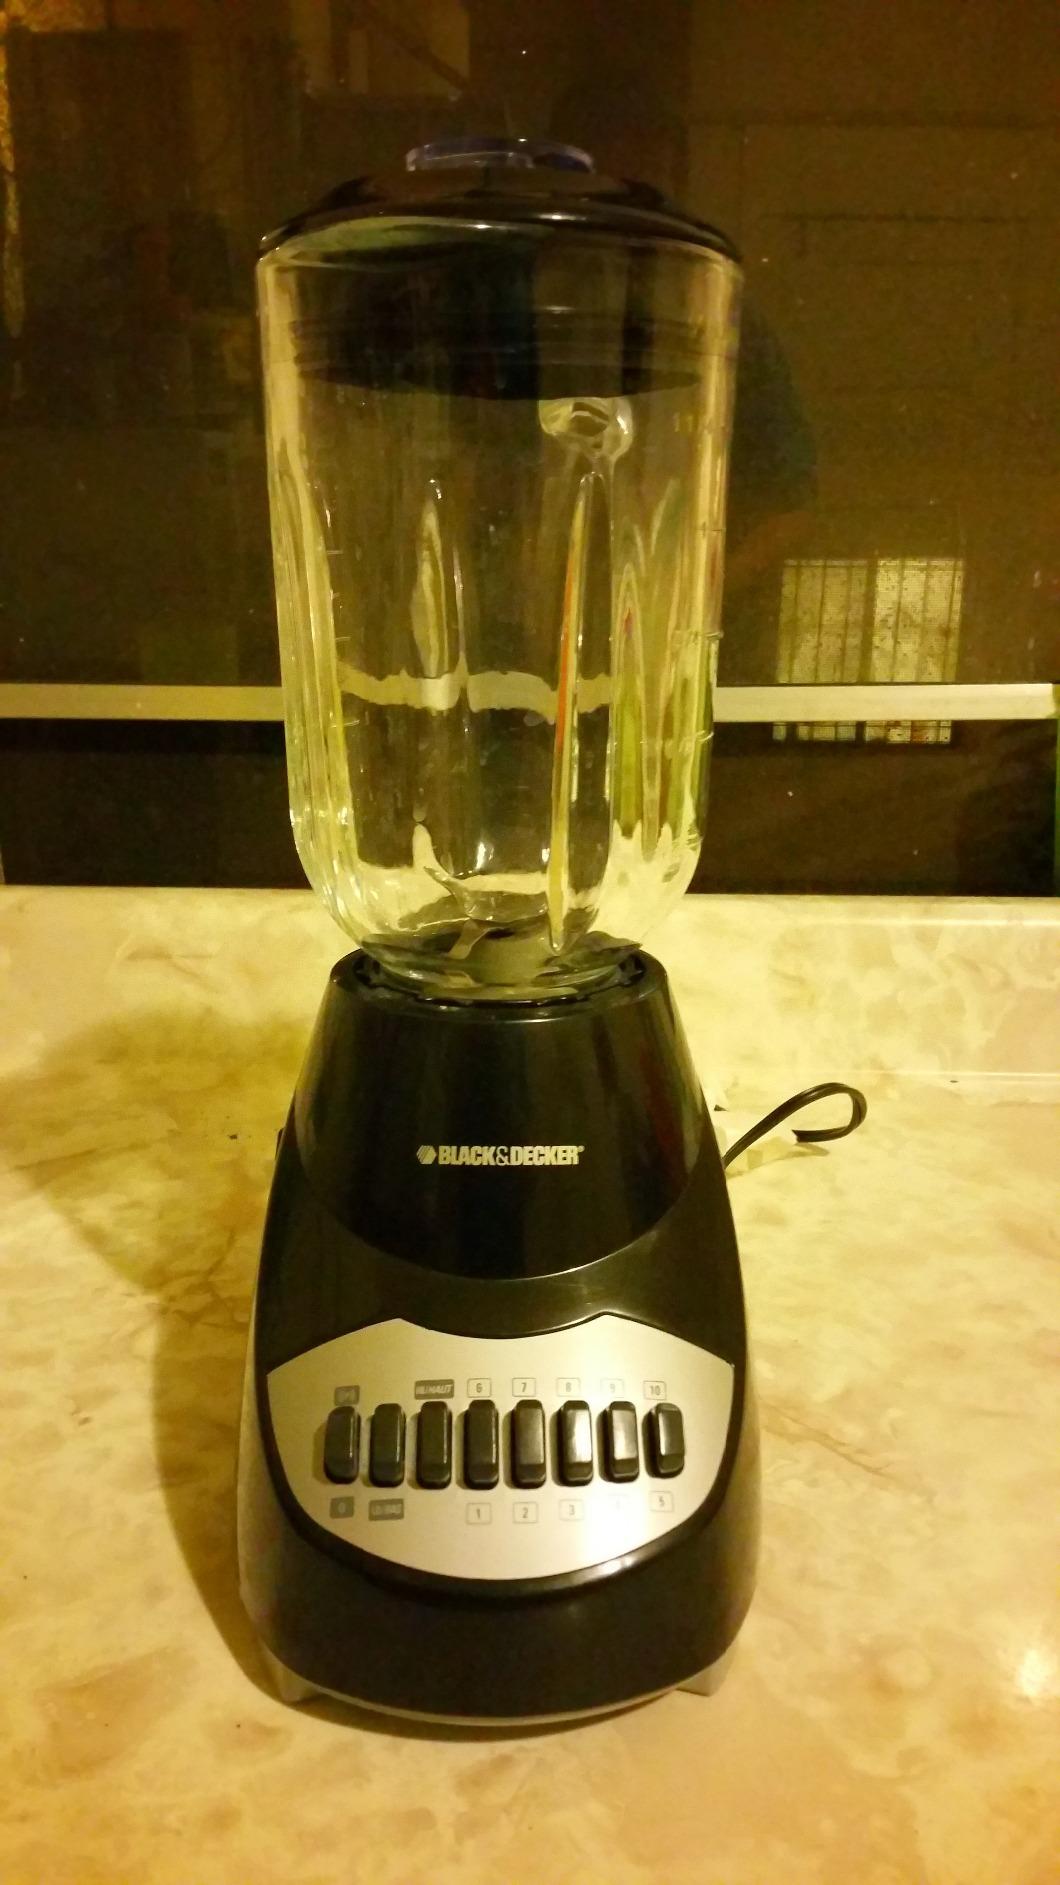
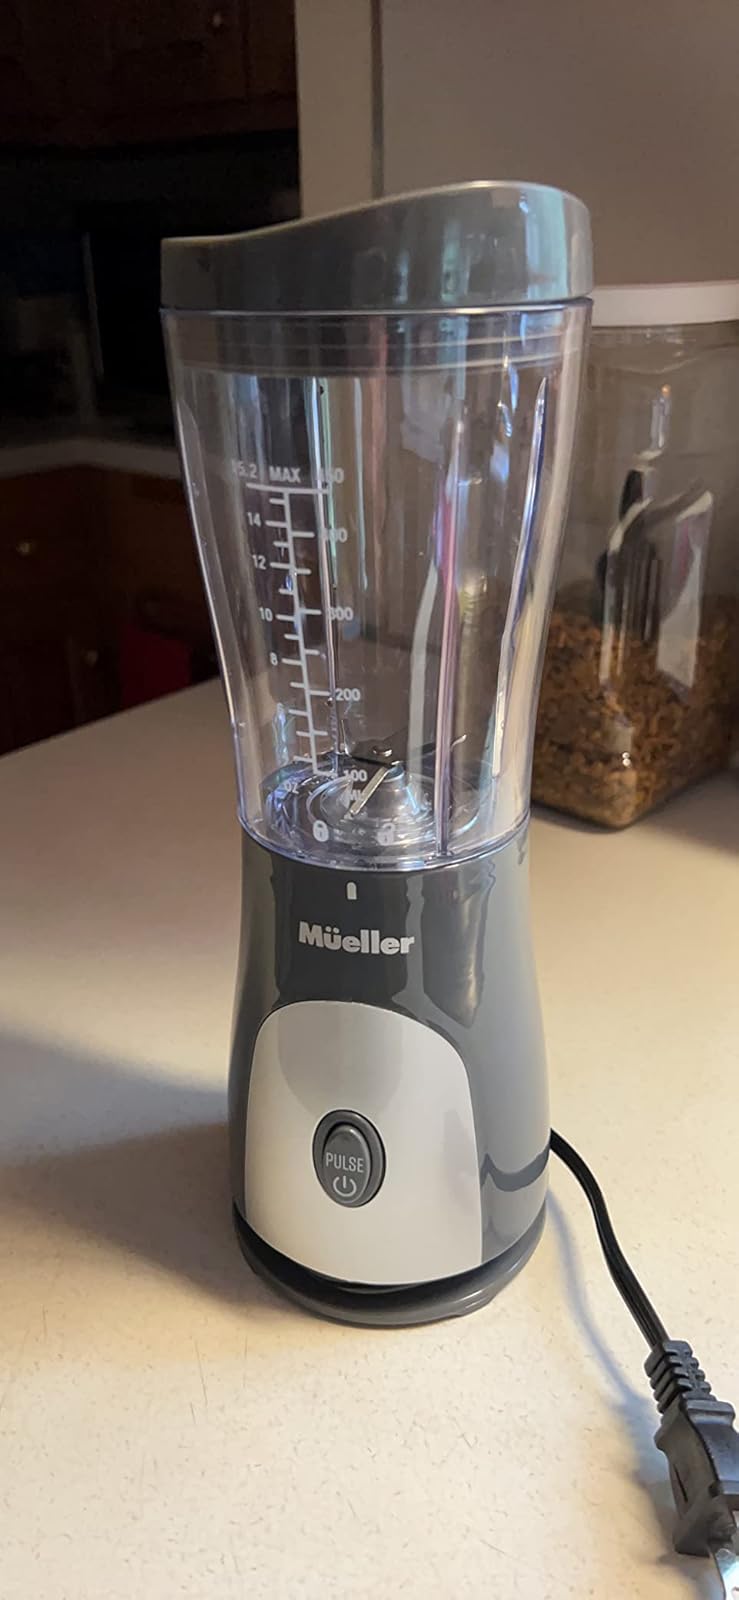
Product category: items_blender
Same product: no